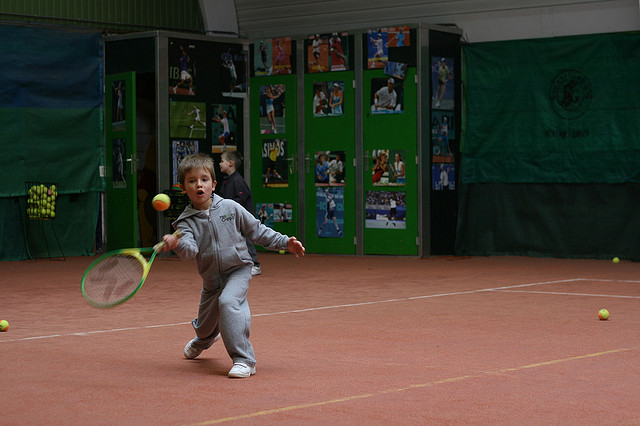
một cậu bé đang dùng vợt để đánh quả bóng tennis